The Colored American (New York City)

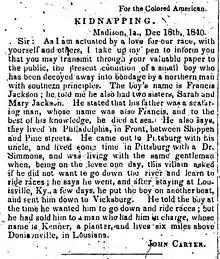
An announcement published in the newspaper

Initially published under the name "The Weekly Advocate", New York's "Colored American" was a weekly newspaper of four to six pages. It circulated in free black communities in the Northeastern United States.